Cai Qi

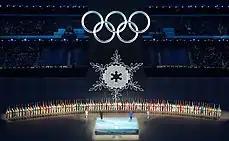
Opening ceremony of the XXIV Winter Olympic Games in Beijing. On the blue field are Cai Qi (left) and Thomas Bach (right).

During his tenure, Cai Qi promoted green development, particularly environmental protection, in Beijing. In 2016, the yearly average PM2.5 concentration in Beijing decreased by 9.9% compared to the previous year, resulting in a total reduction of 23.7% since 2012. He also devoted work to national security issues, especially cybersecurity. In June 2020, Cai was appointed to lead the team charged with the elimination of coronavirus in the Xinfadi market.